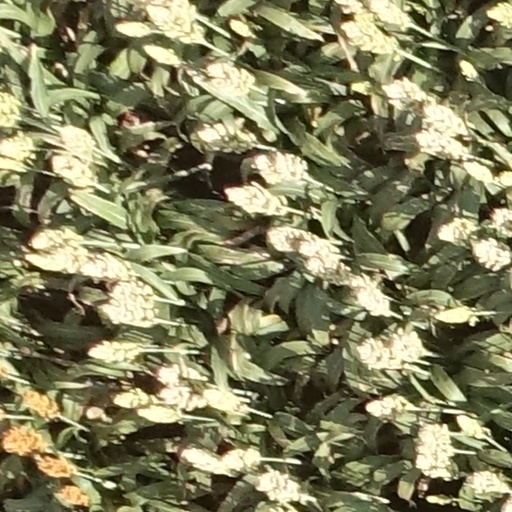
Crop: sorghum